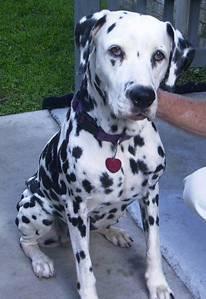
dog